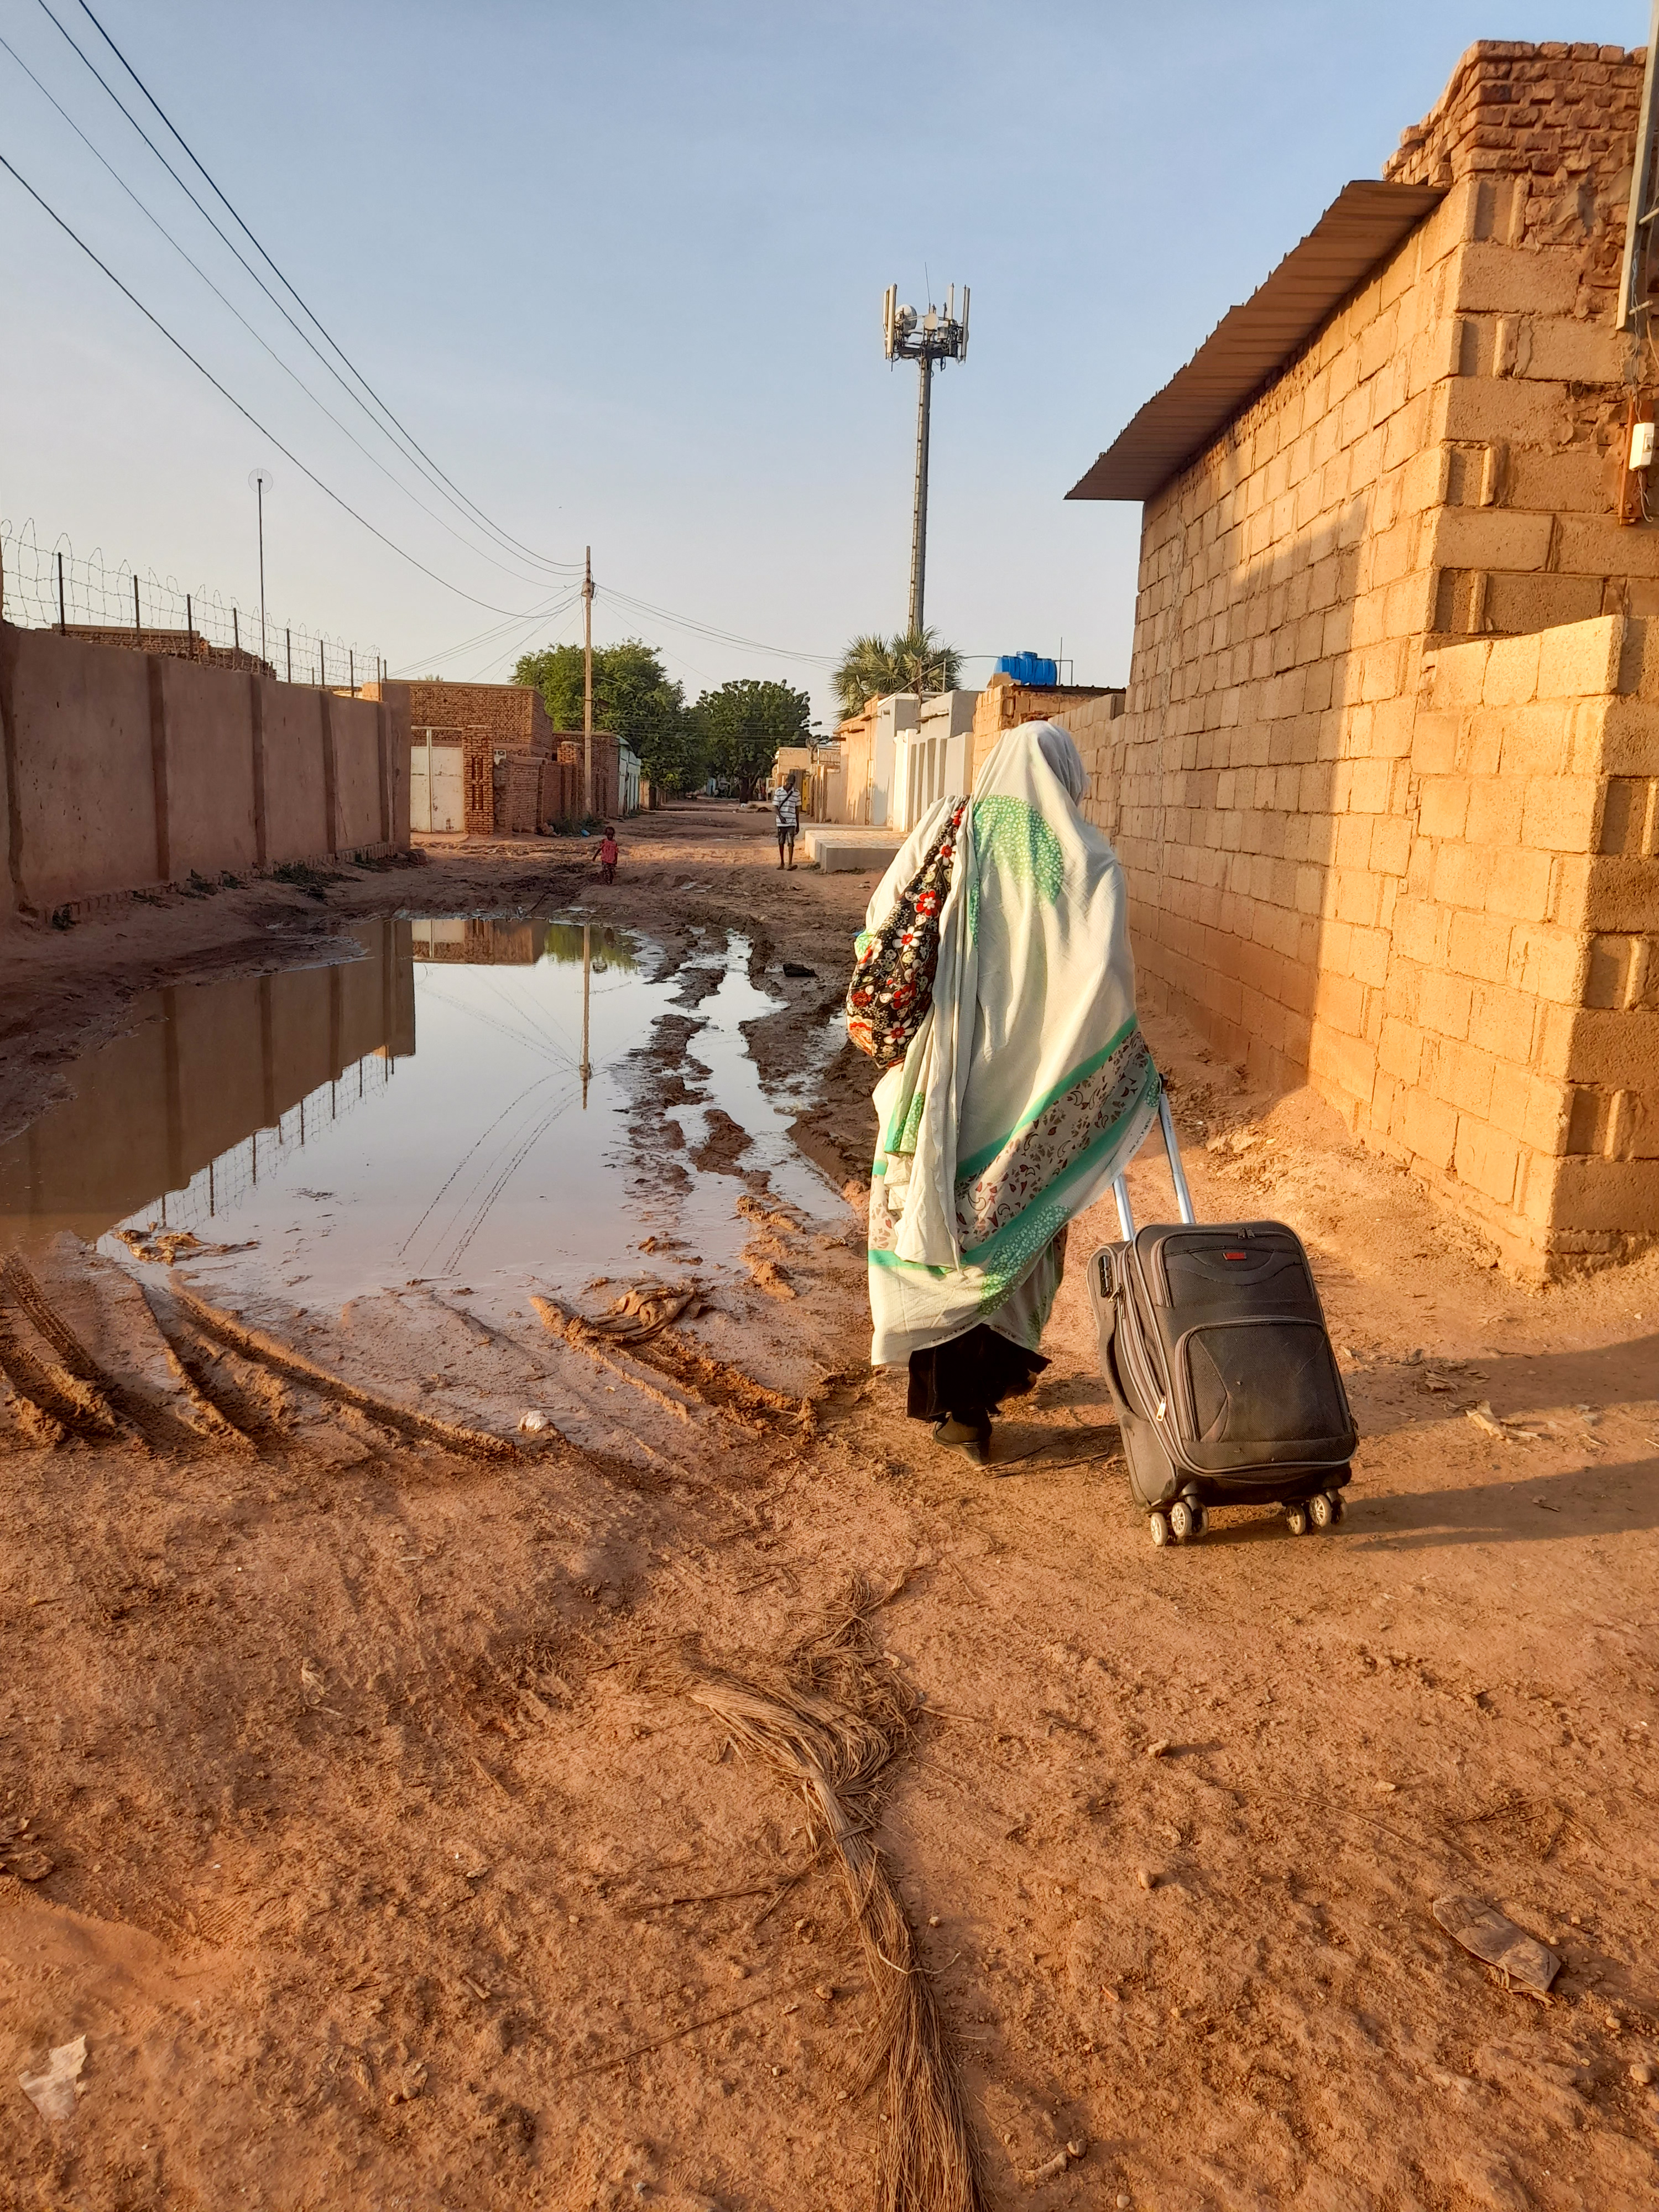
الوصف بالفصحى: شكل العمران في الأحياء الشعبية
التصنيف: Uncategorized